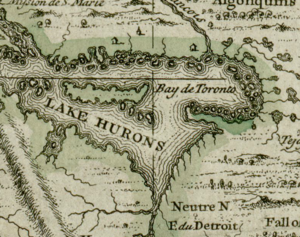
Le lac Huron est l'un des cinq Grands Lacs de l'Amérique du Nord. Il sépare l'État américain du Michigan de la province canadienne de l'Ontario. La baie Georgienne, partie la plus orientale du lac Huron, délimitée par la Péninsule Bruce et l'île Manitoulin, se trouve entièrement à l'intérieur du Canada ; sur ses berges se situe le Parc provincial Algonquin. La baie de Saginaw, partie sud-ouest, est située entièrement aux États-Unis.